Brainpower

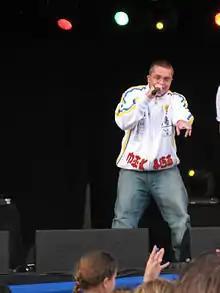
Brainpower rapping in 2007

Brainpower (born Gerrit-Jan Mulder; February 5, 1975) is a Dutch rapper. Born in Belgium, he grew up in the Netherlands. He has released six studio albums since 1990.